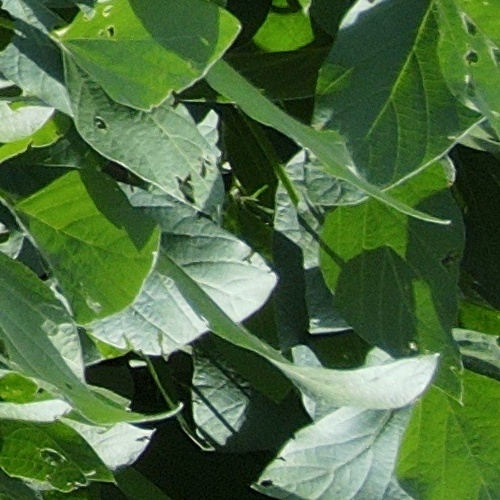
Label: Caterpillar